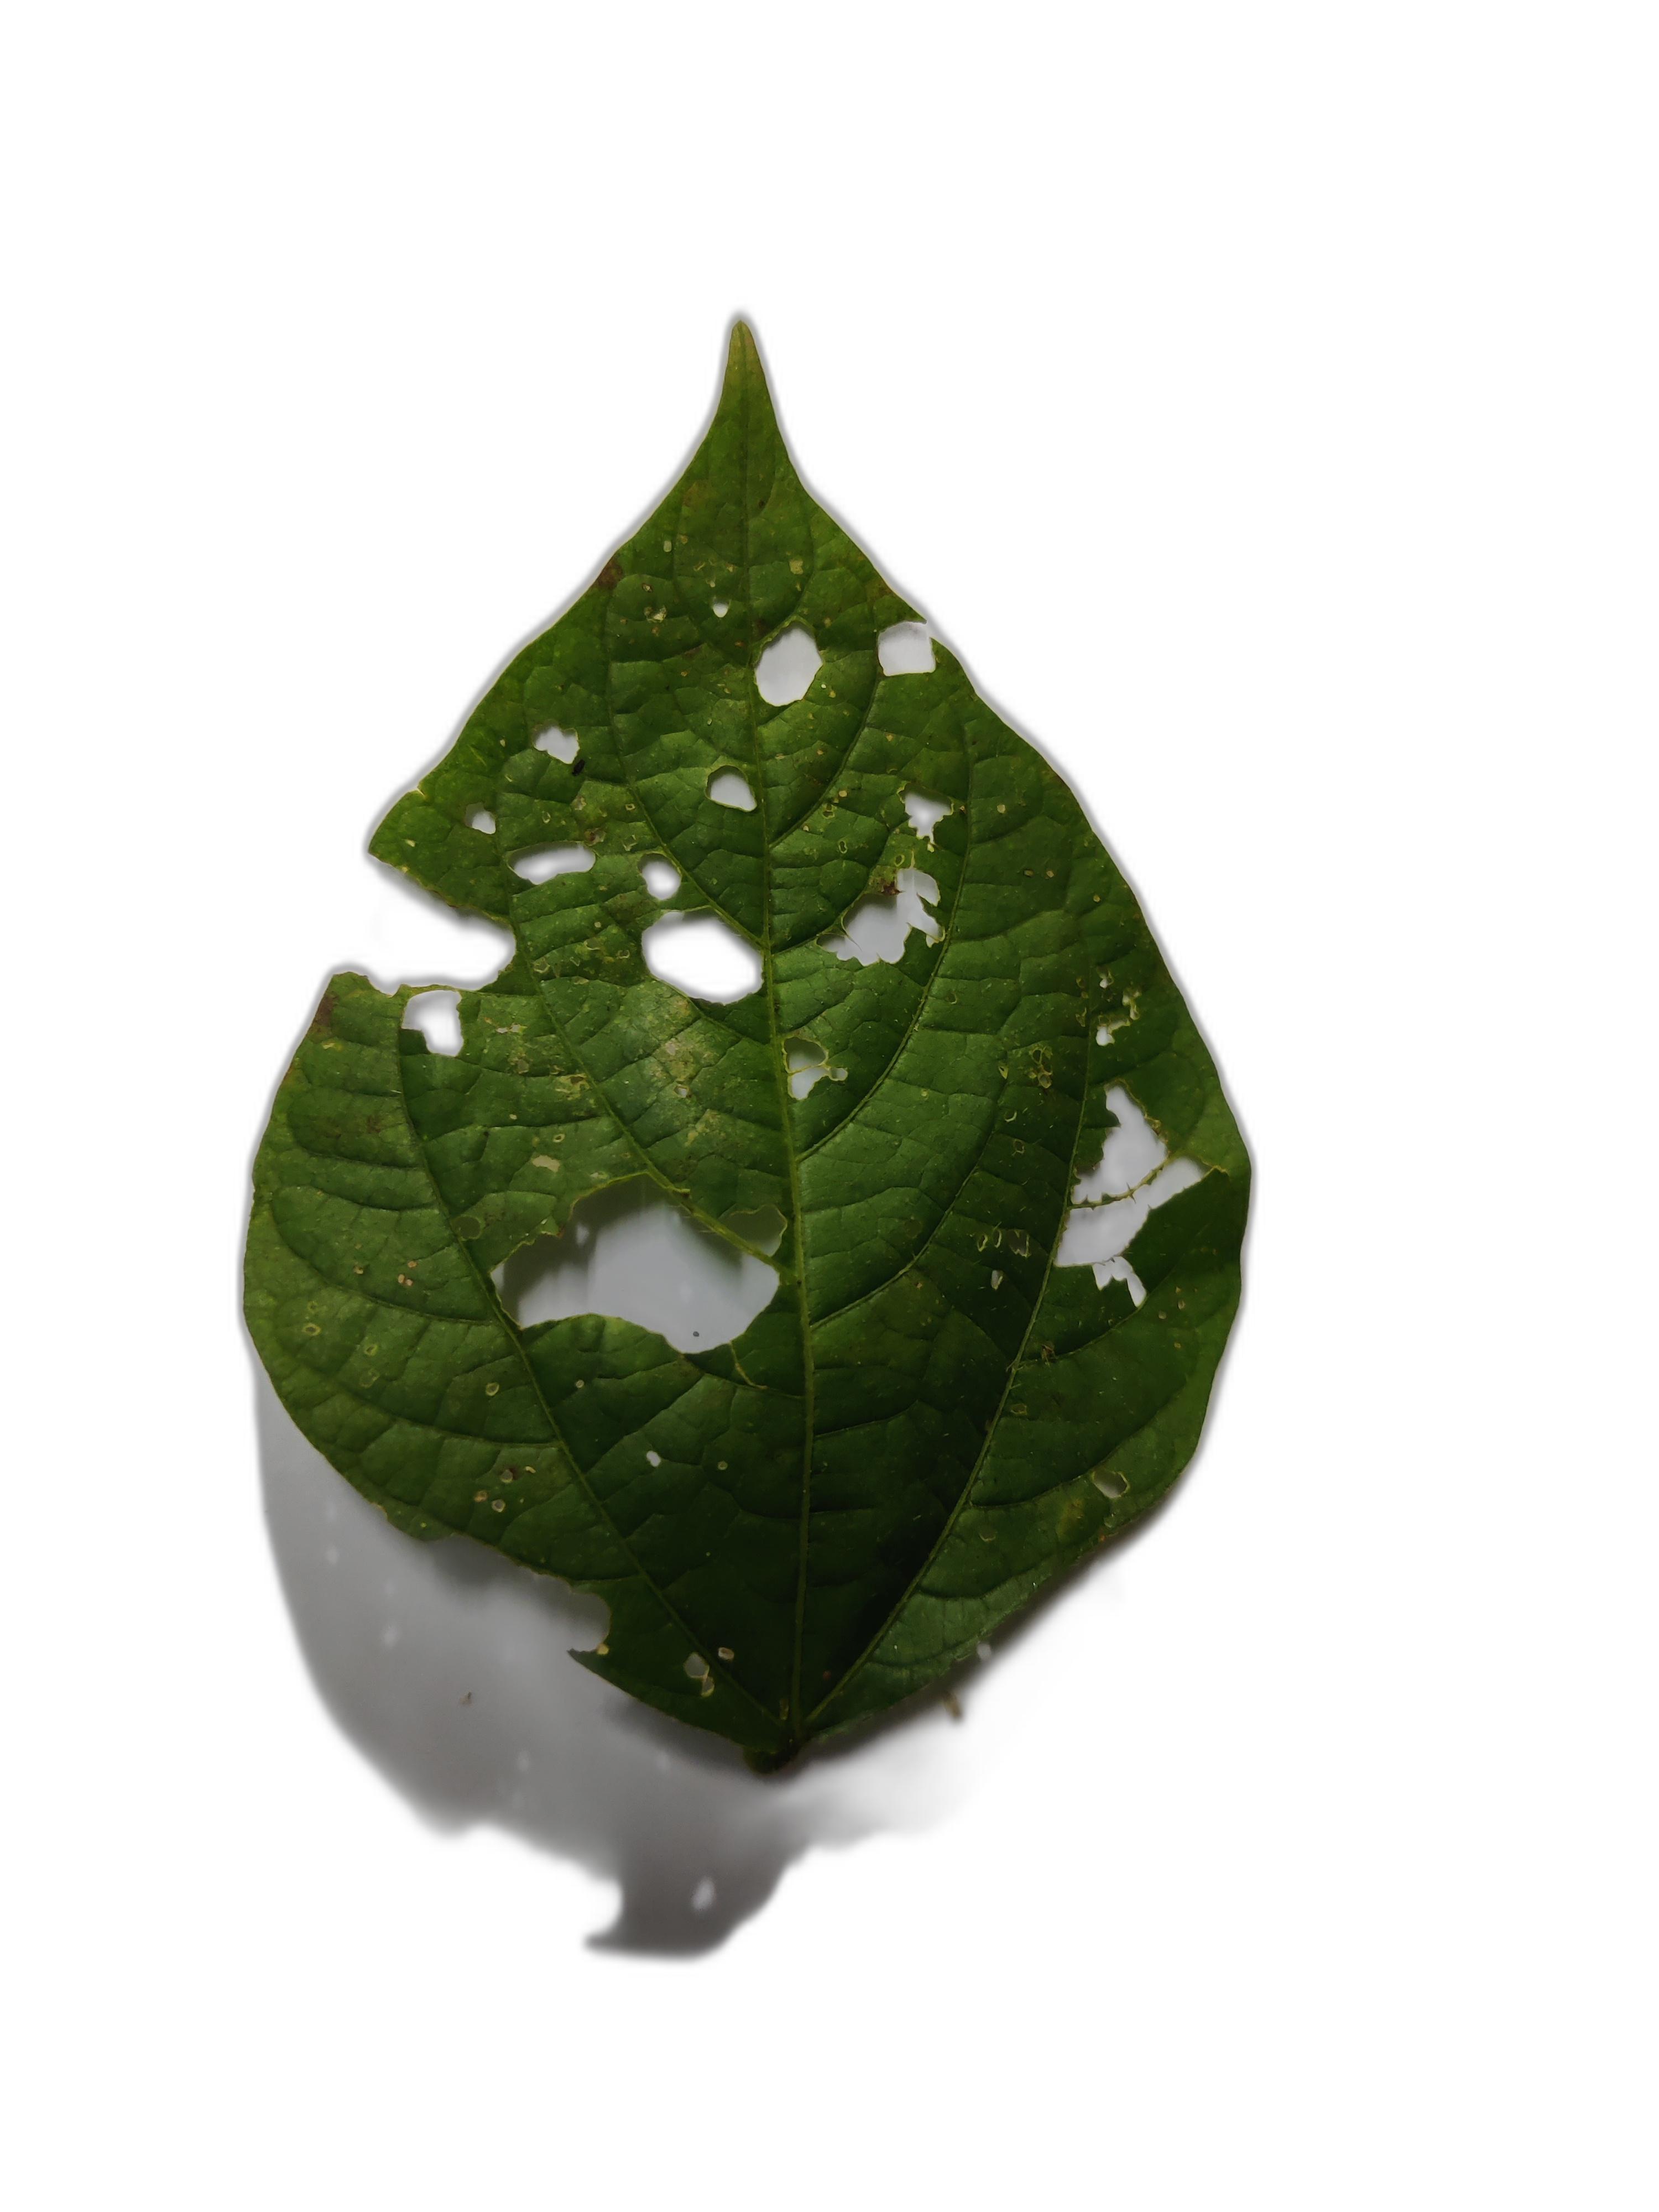
Label: Cercospora leaf spot